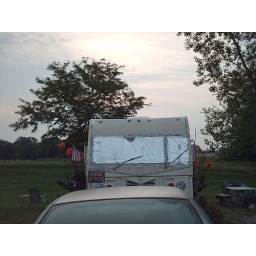
and includes second tree to frame the pink. More bird feeders are in that tree also.